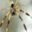
Label: spider